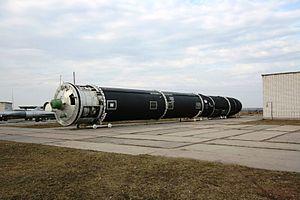
Les forces des fusées stratégiques de la fédération de Russie, en abrégé RVSN, sont la composante terre de la dissuasion nucléaire russe.
Le R-36 est une famille de missiles balistiques intercontinentaux de très grande taille développée par l'Union soviétique dans les années 1960 et toujours en service en Russie en 2013, dans une version modernisée R-36M2. Il s'agit du plus grand missile jamais développé.
Un missile balistique intercontinental est un missile balistique à longue portée.